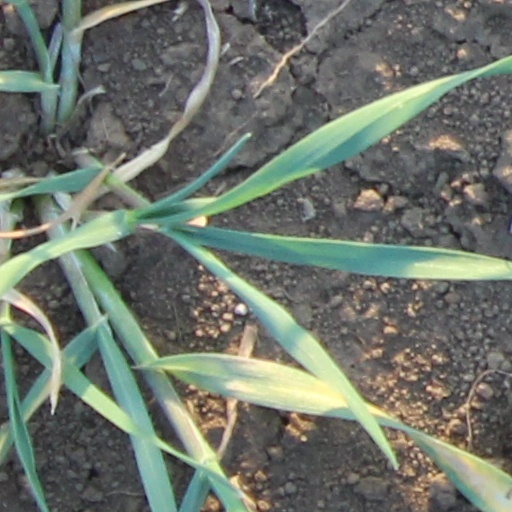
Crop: wheat